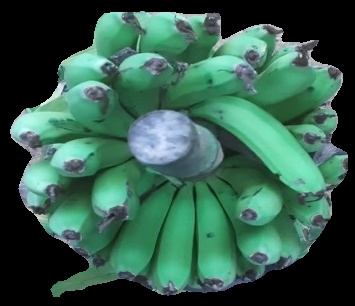
Variety: pachbale
Grade: grade2